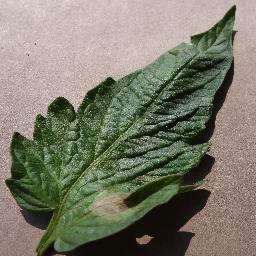
Label: Tomato___Late_blight